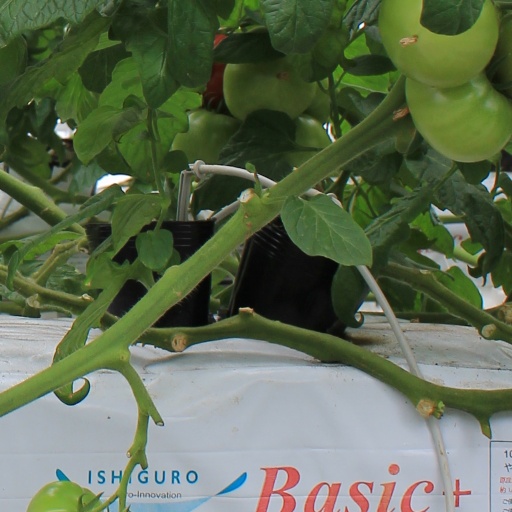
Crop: tomato